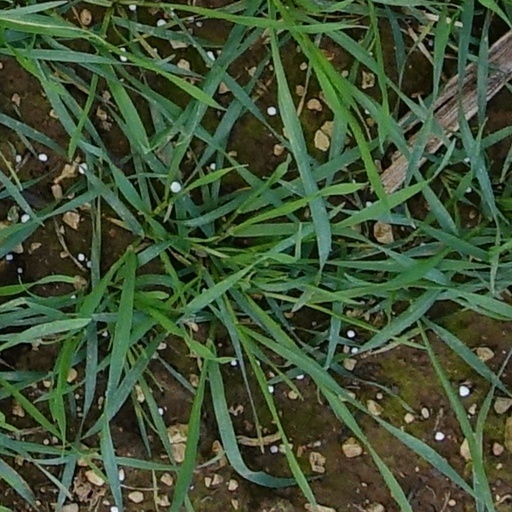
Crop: wheat